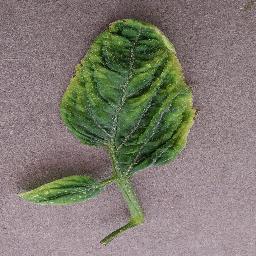
Label: Tomato___Tomato_Yellow_Leaf_Curl_Virus